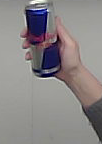
Product: redbull_energydrink